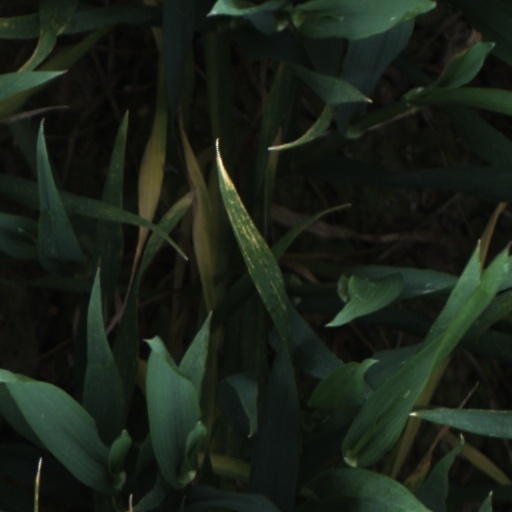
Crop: wheat